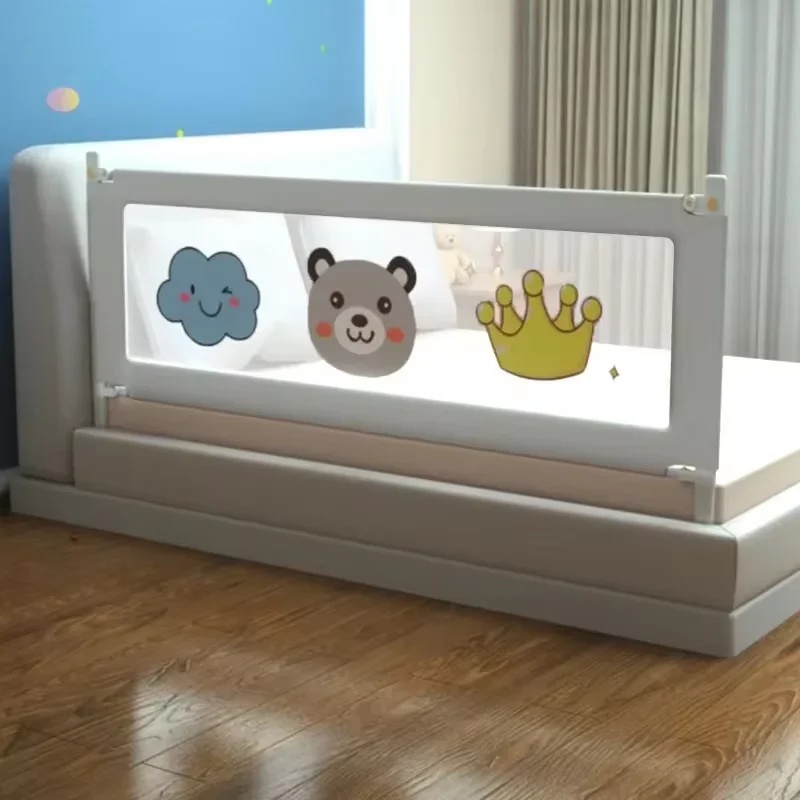
BABY SAFETY BARD
Brand: The Baby Area
Category: Baby & Toddler > Baby Safety > Baby Safety Rails > Bed Safety Rails